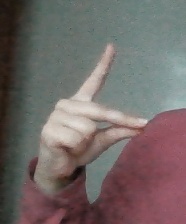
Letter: ta